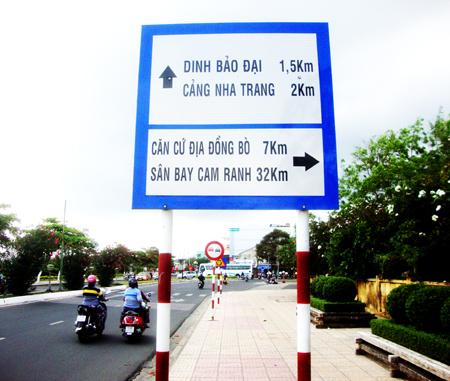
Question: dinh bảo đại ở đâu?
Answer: đi thẳng 1, 5 km nữa